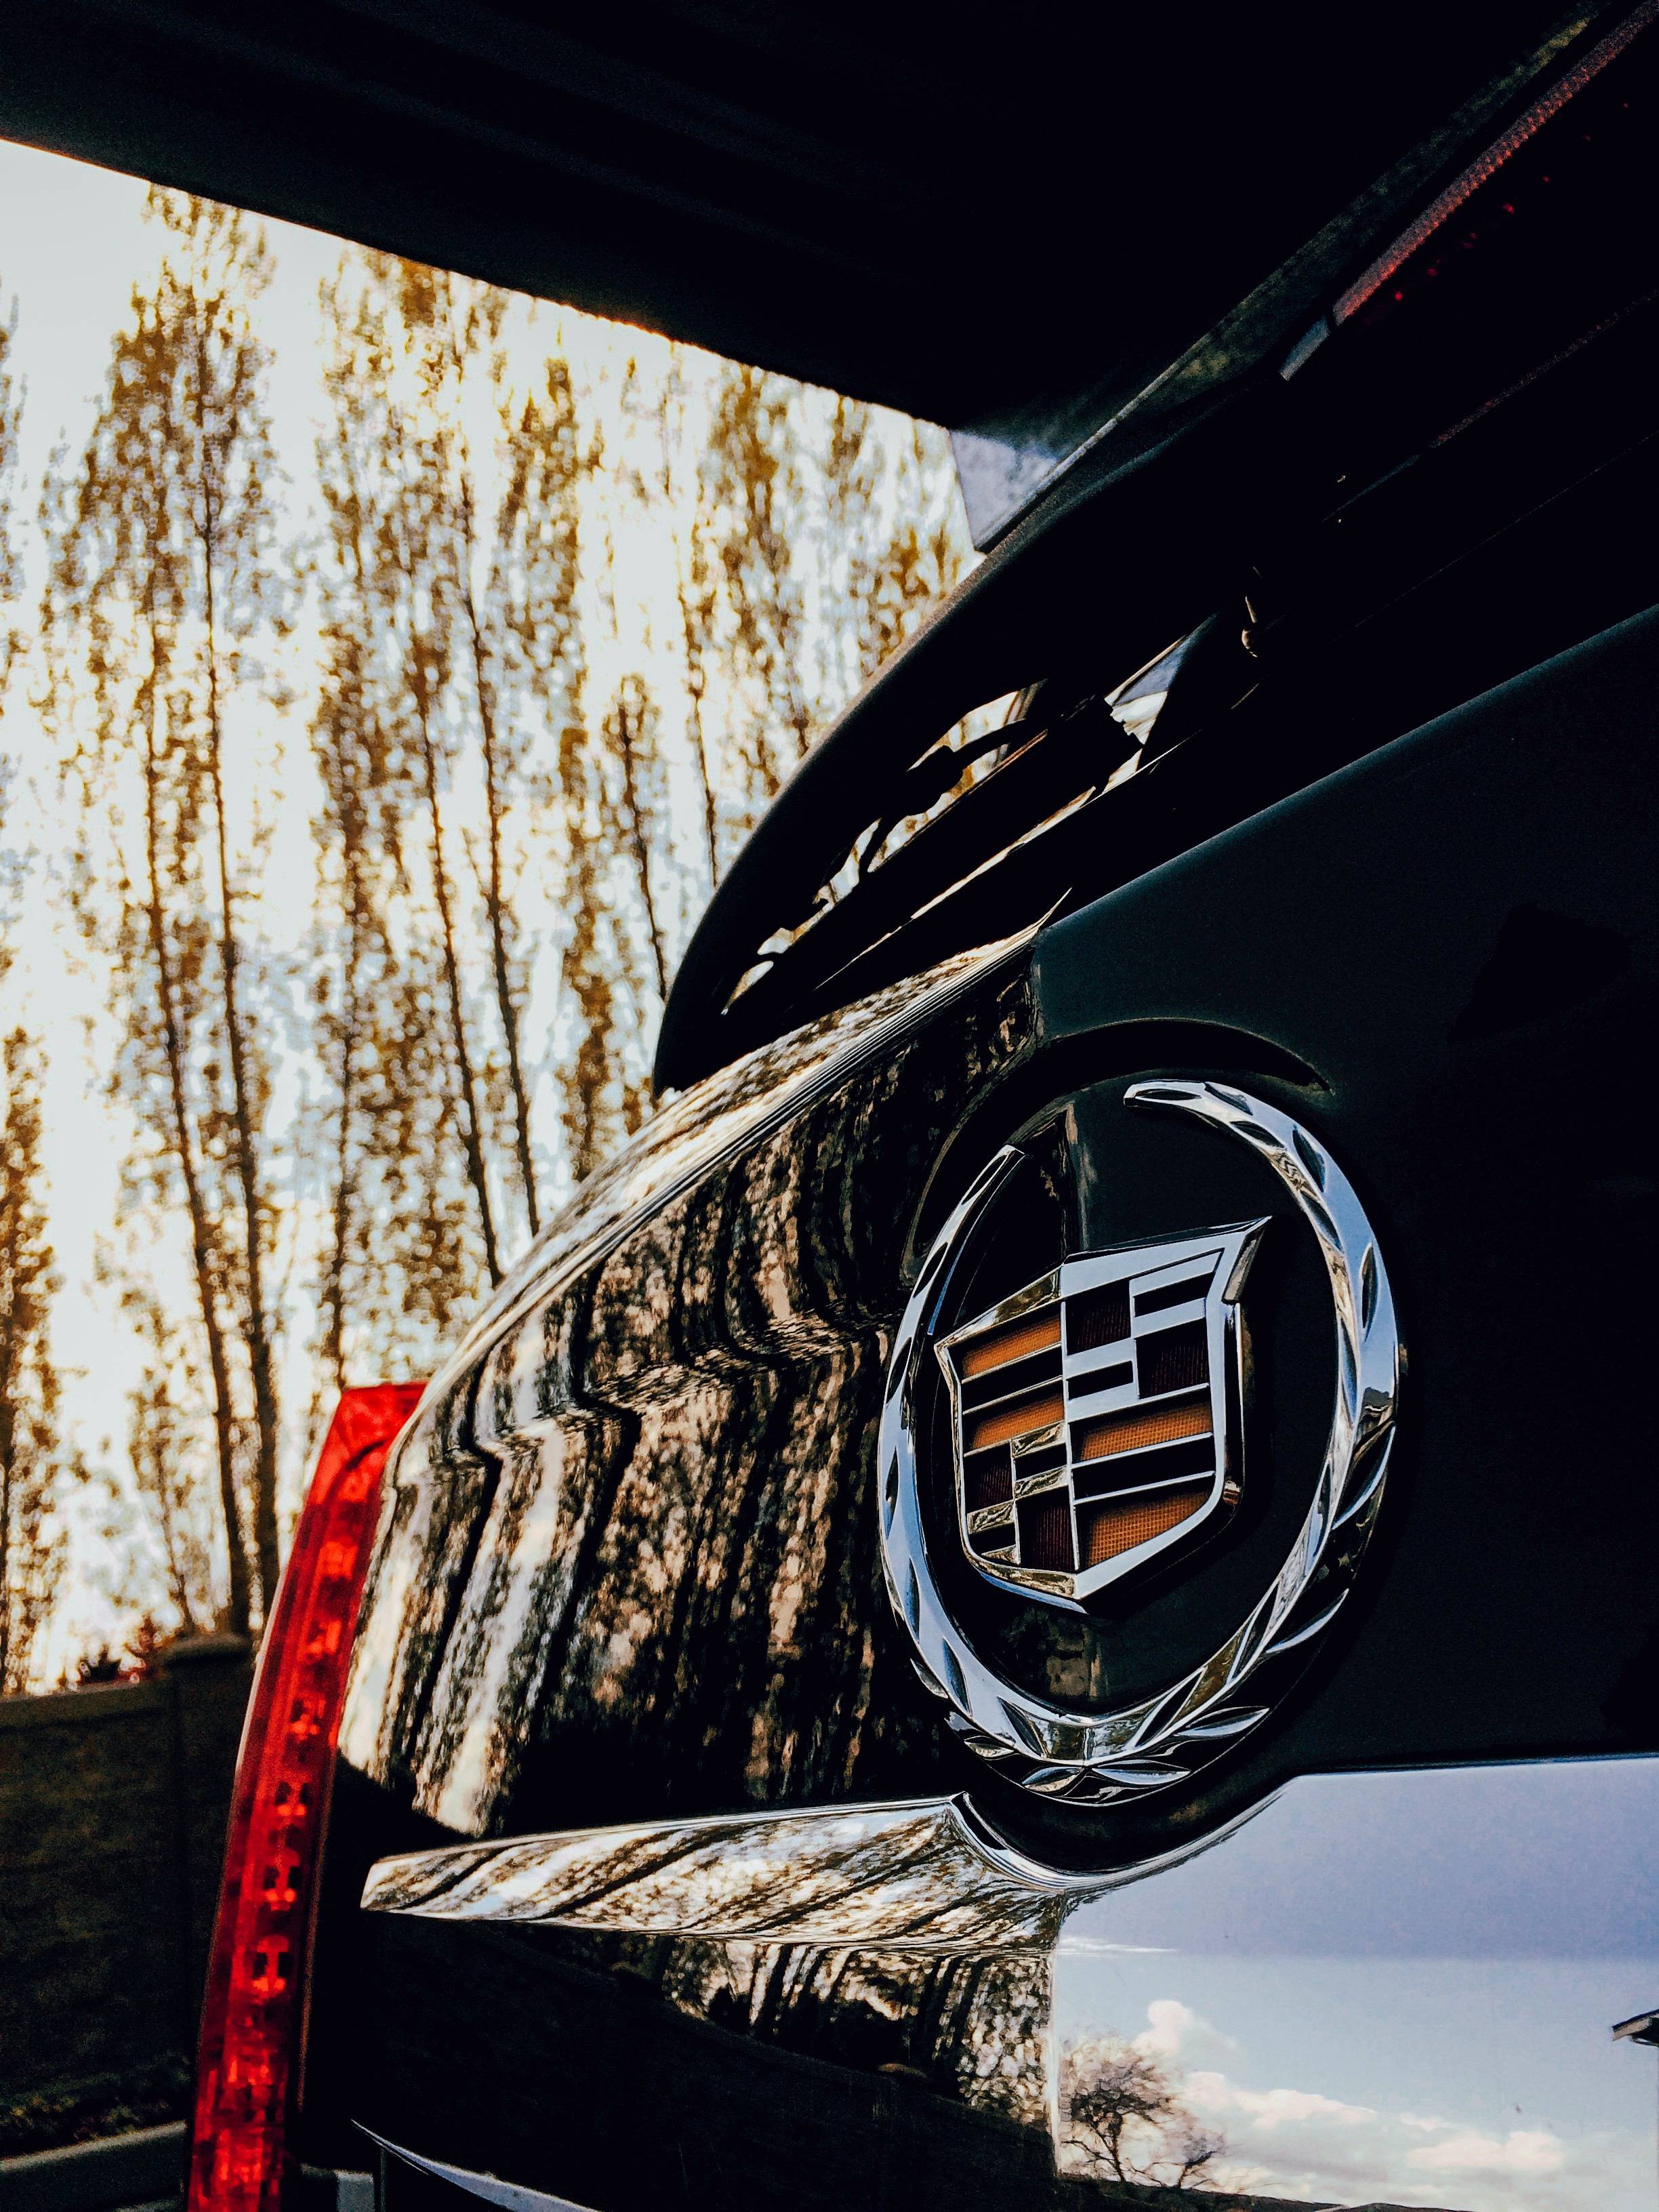
technology, car, wheel, automobile, window, glass, transportation, vehicle, drive, clean, auto, black, speed, modern, automotive, luxury, design, suv, style, cadillac, exhibition, fancy, automobile make, automotive design